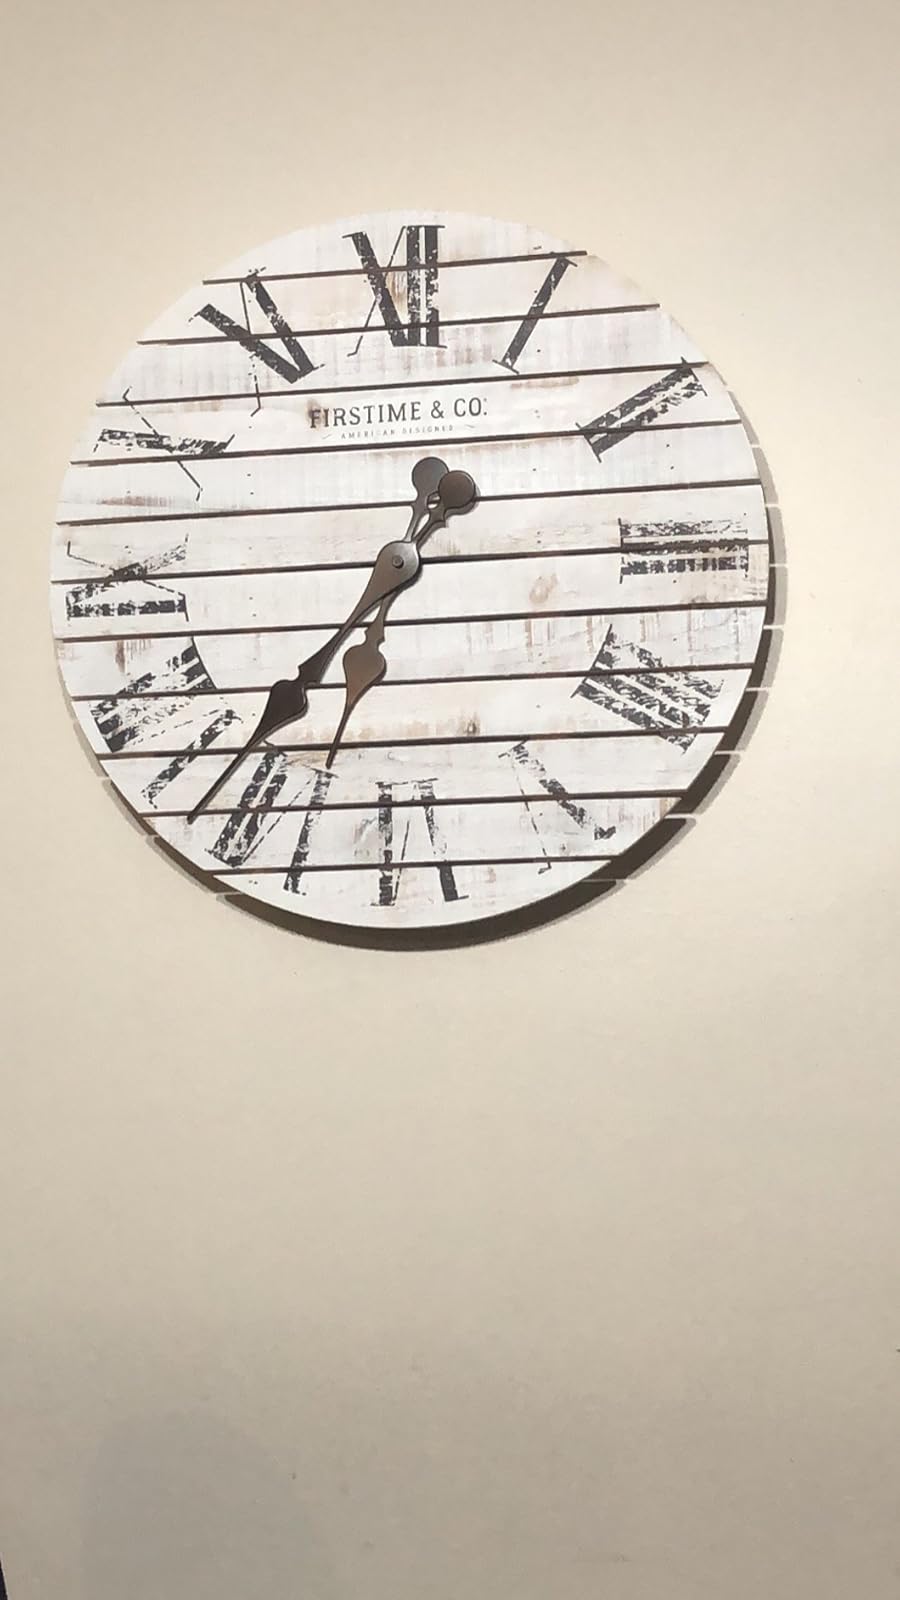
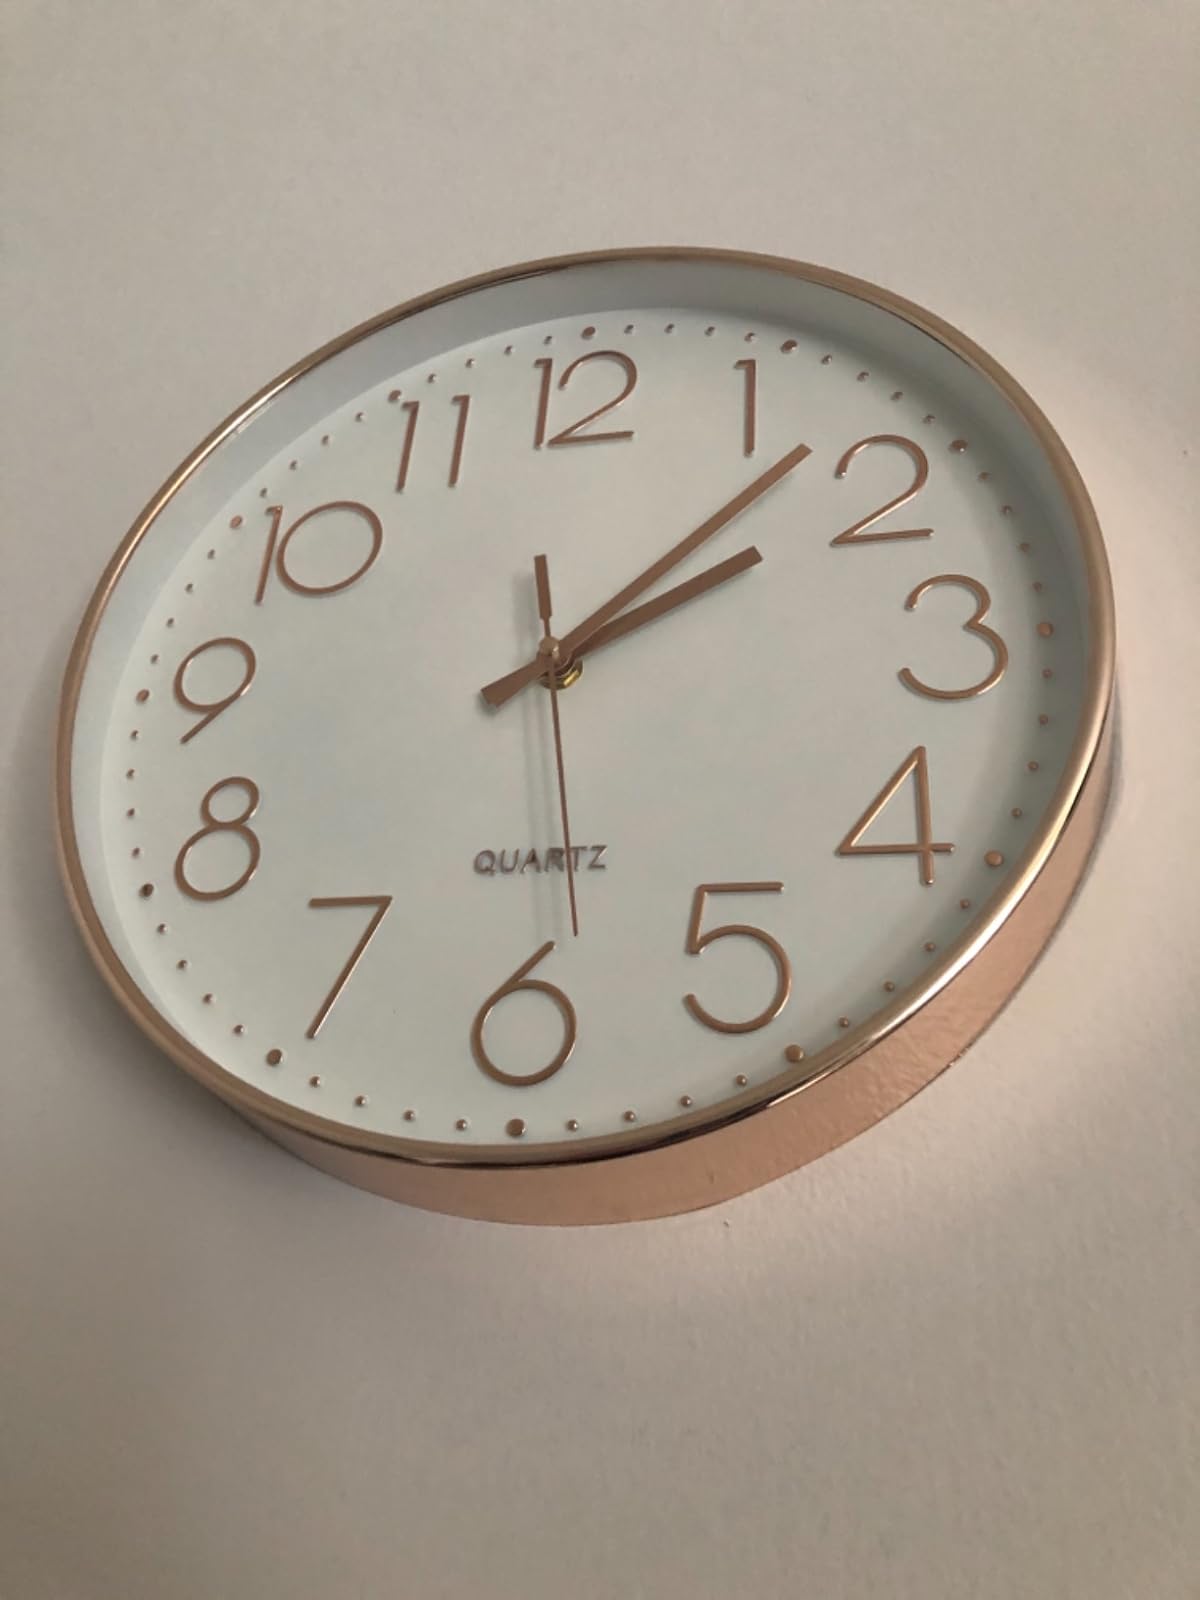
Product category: clock
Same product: no